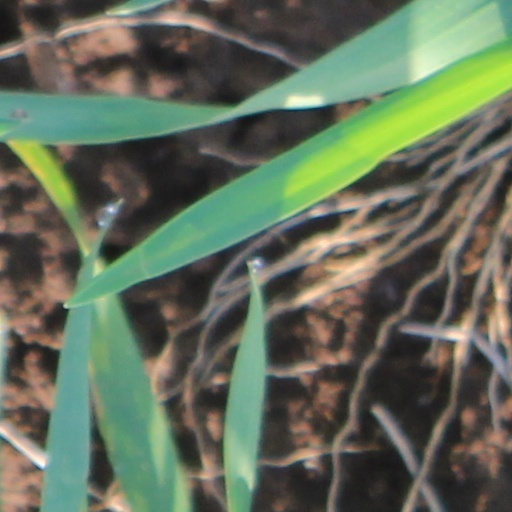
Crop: wheat